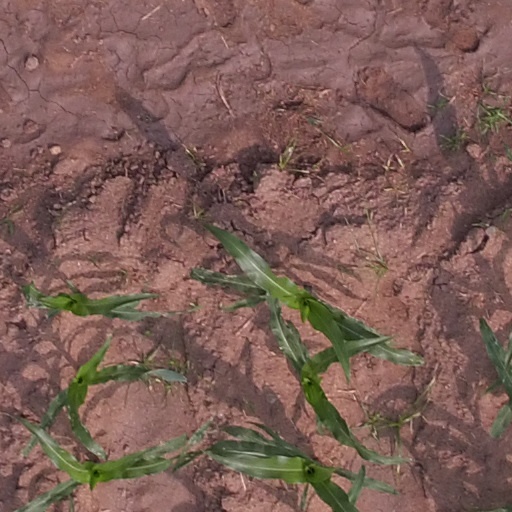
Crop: maize; corn